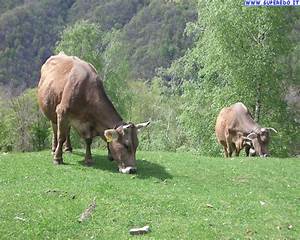
Label: cow